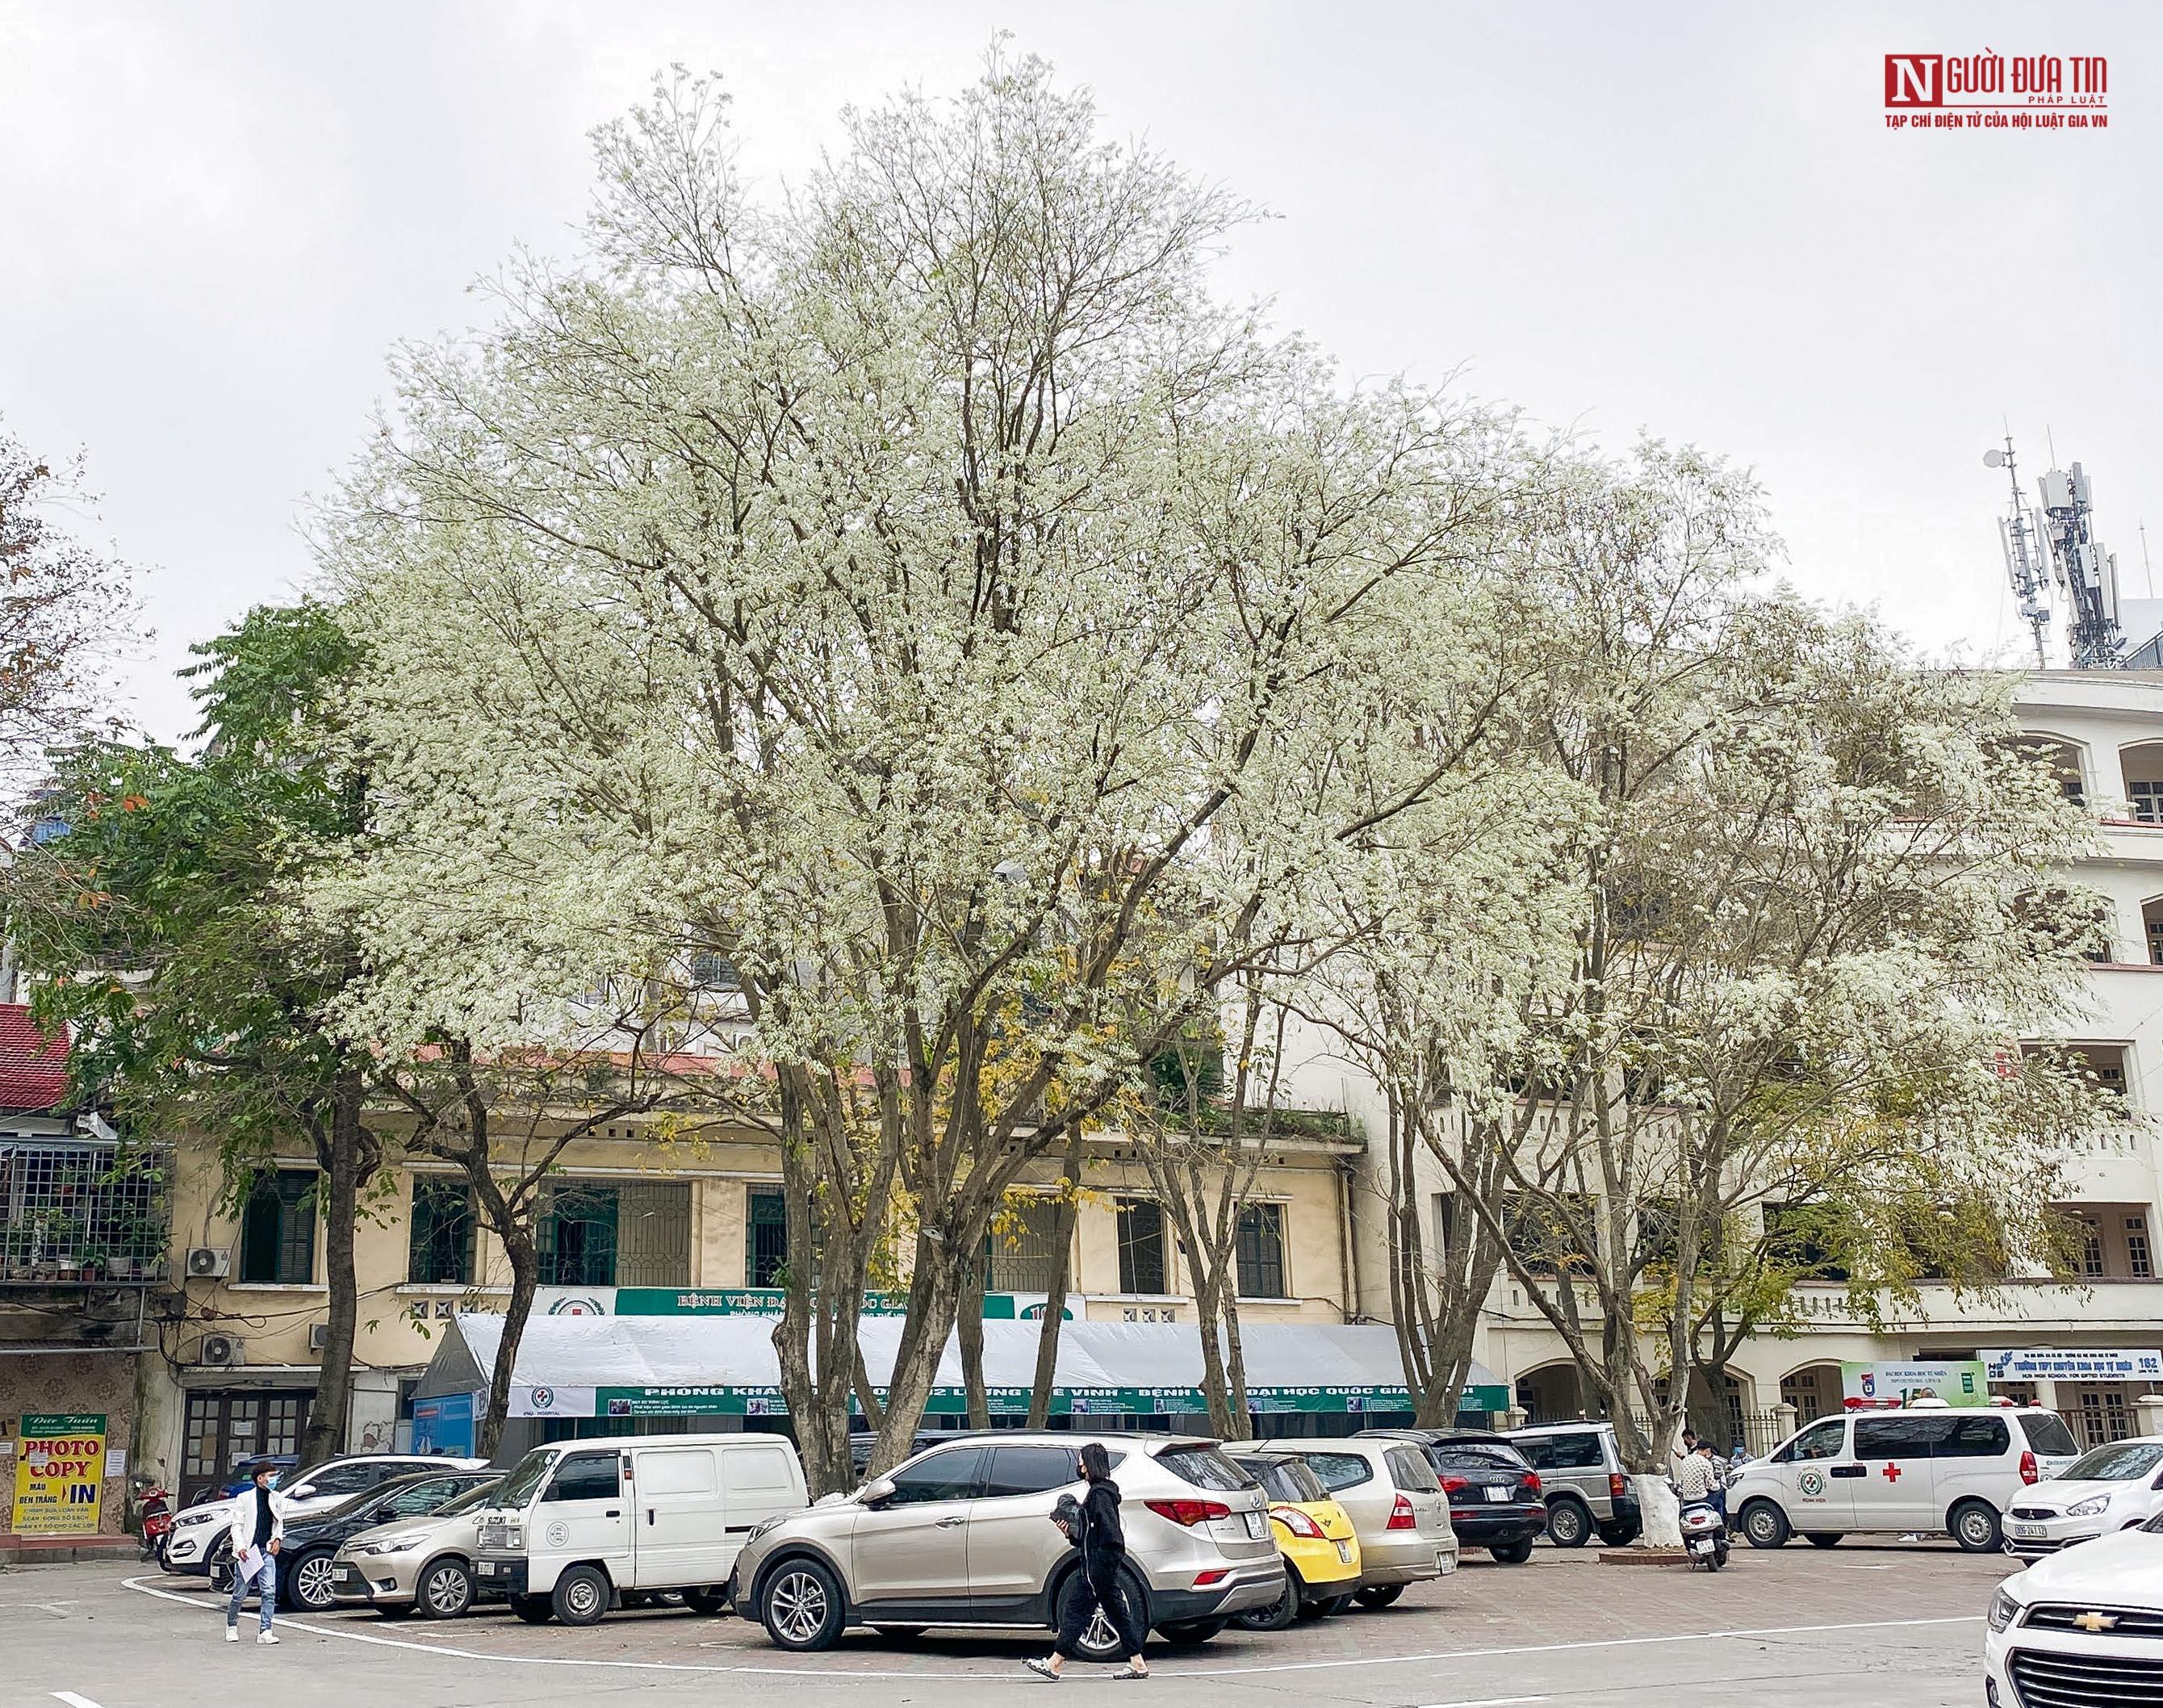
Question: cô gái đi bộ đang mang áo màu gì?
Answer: cô gái mang áo màu đen